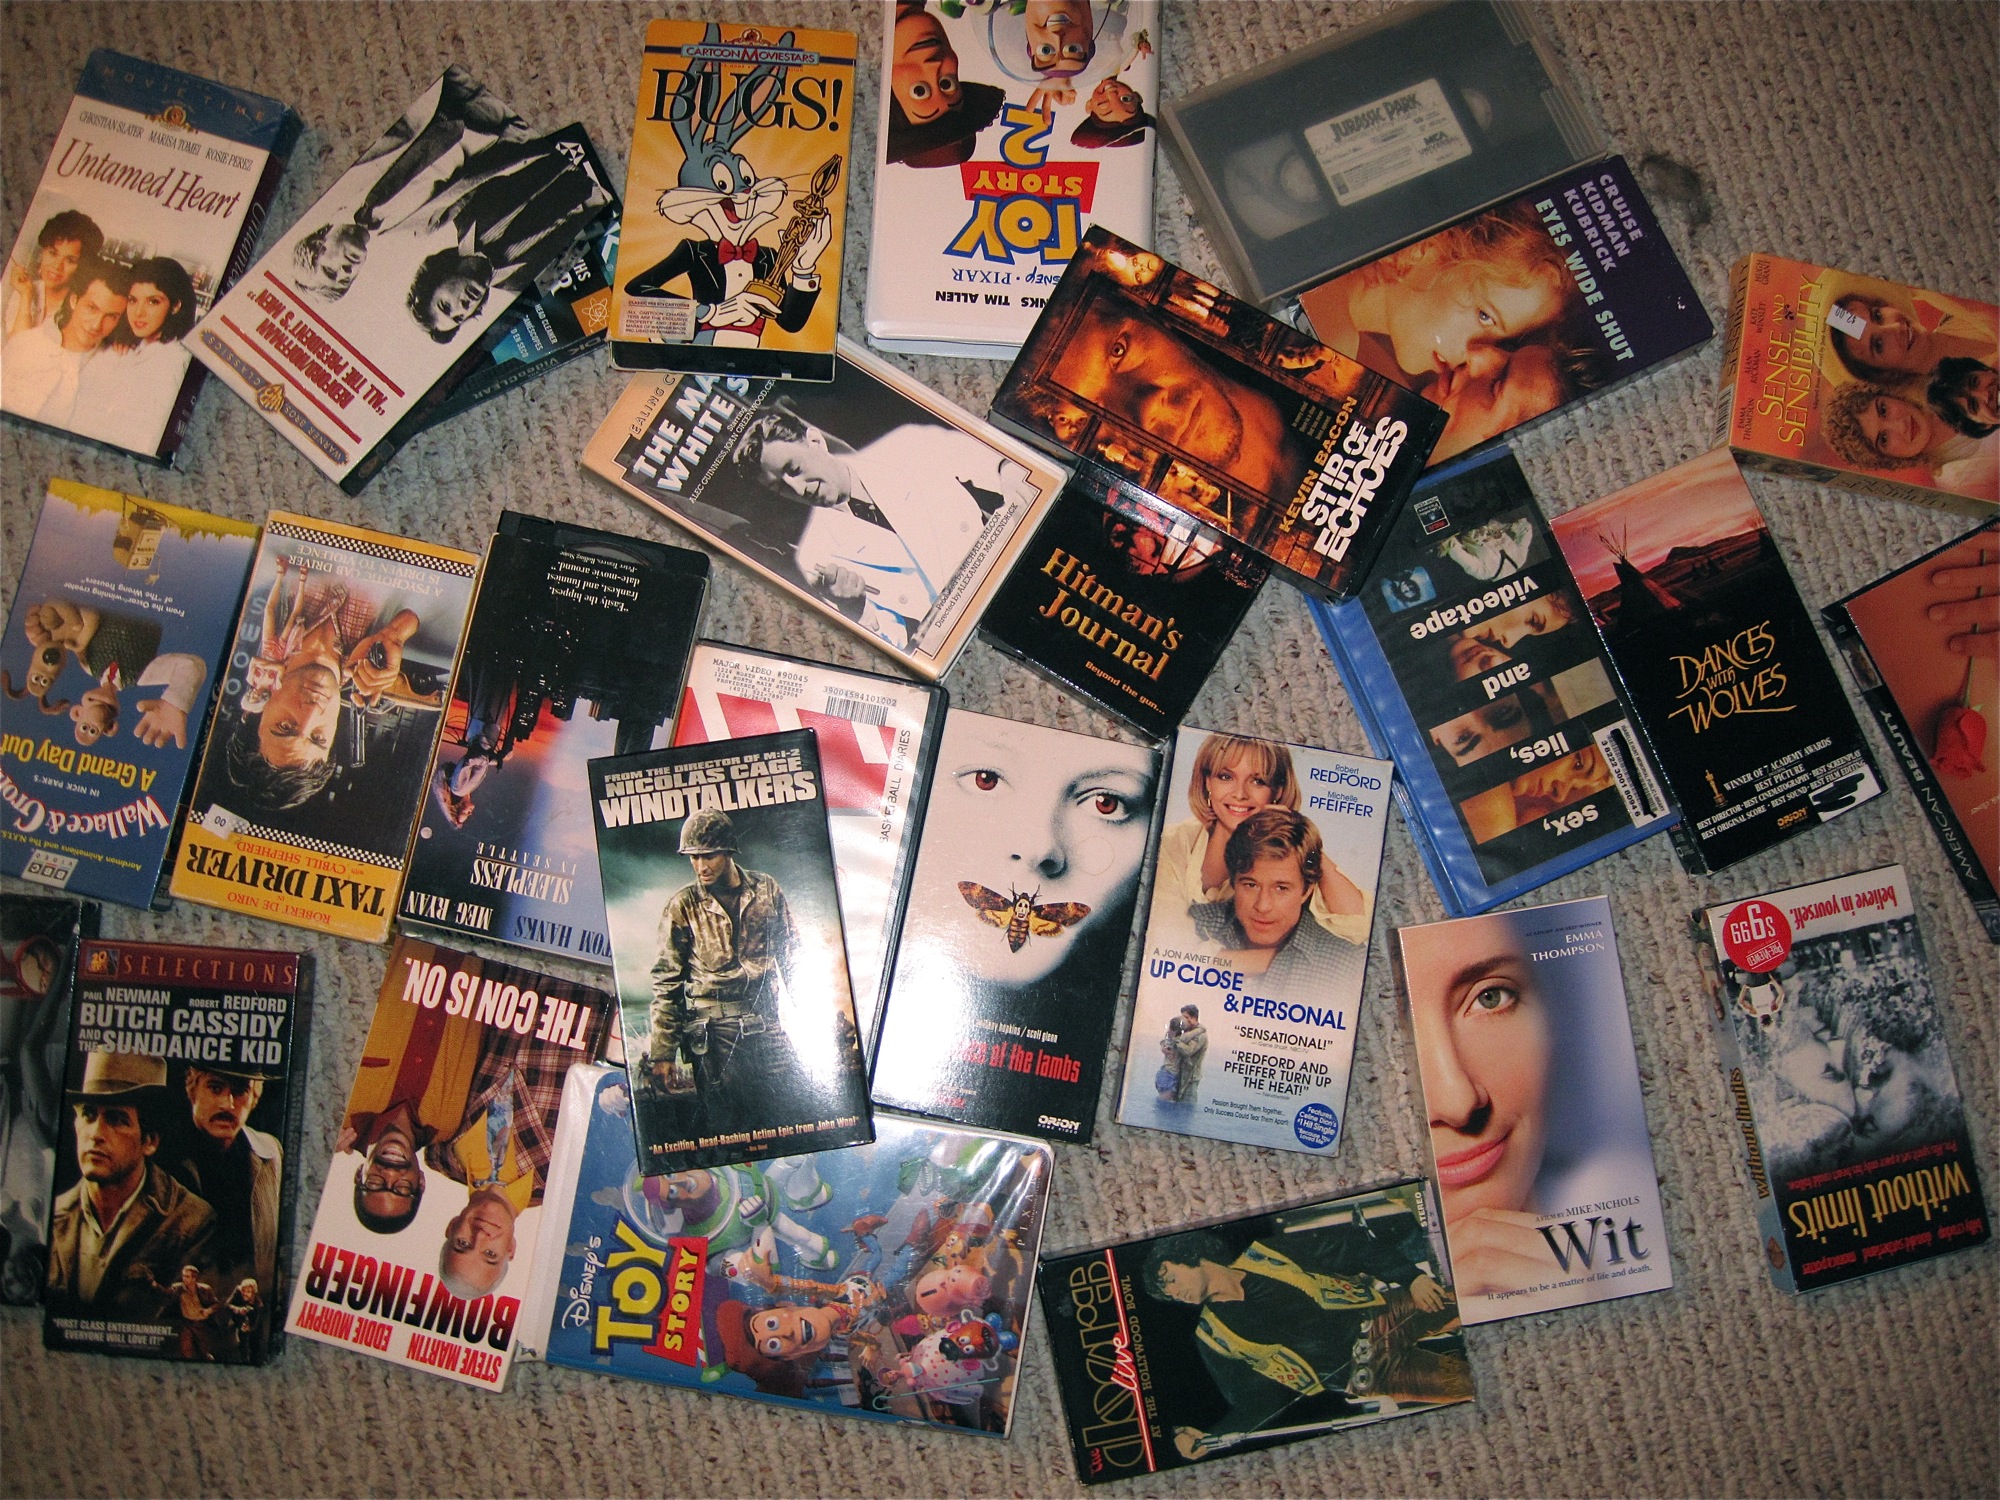
gadget, fiction, comics, vhs, comic book